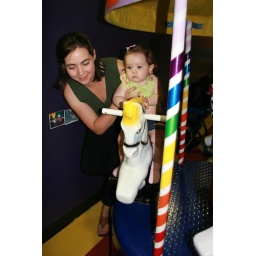
When holding the girls Ian and Julie had to squeeze by the wall